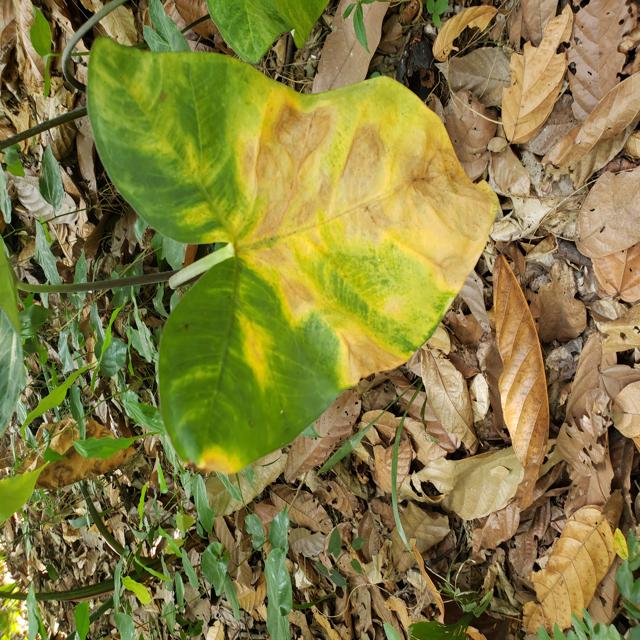
Label: Mid_Blight